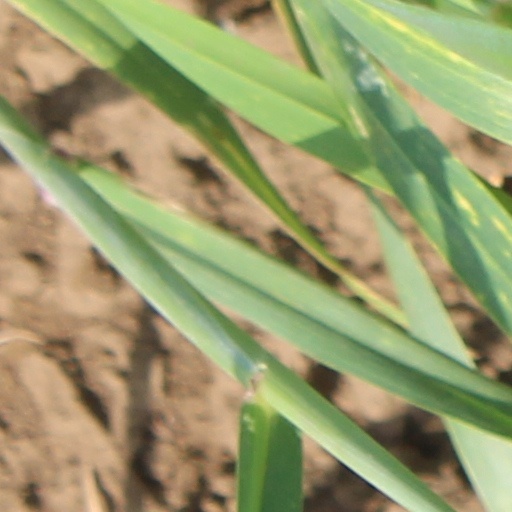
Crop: wheat